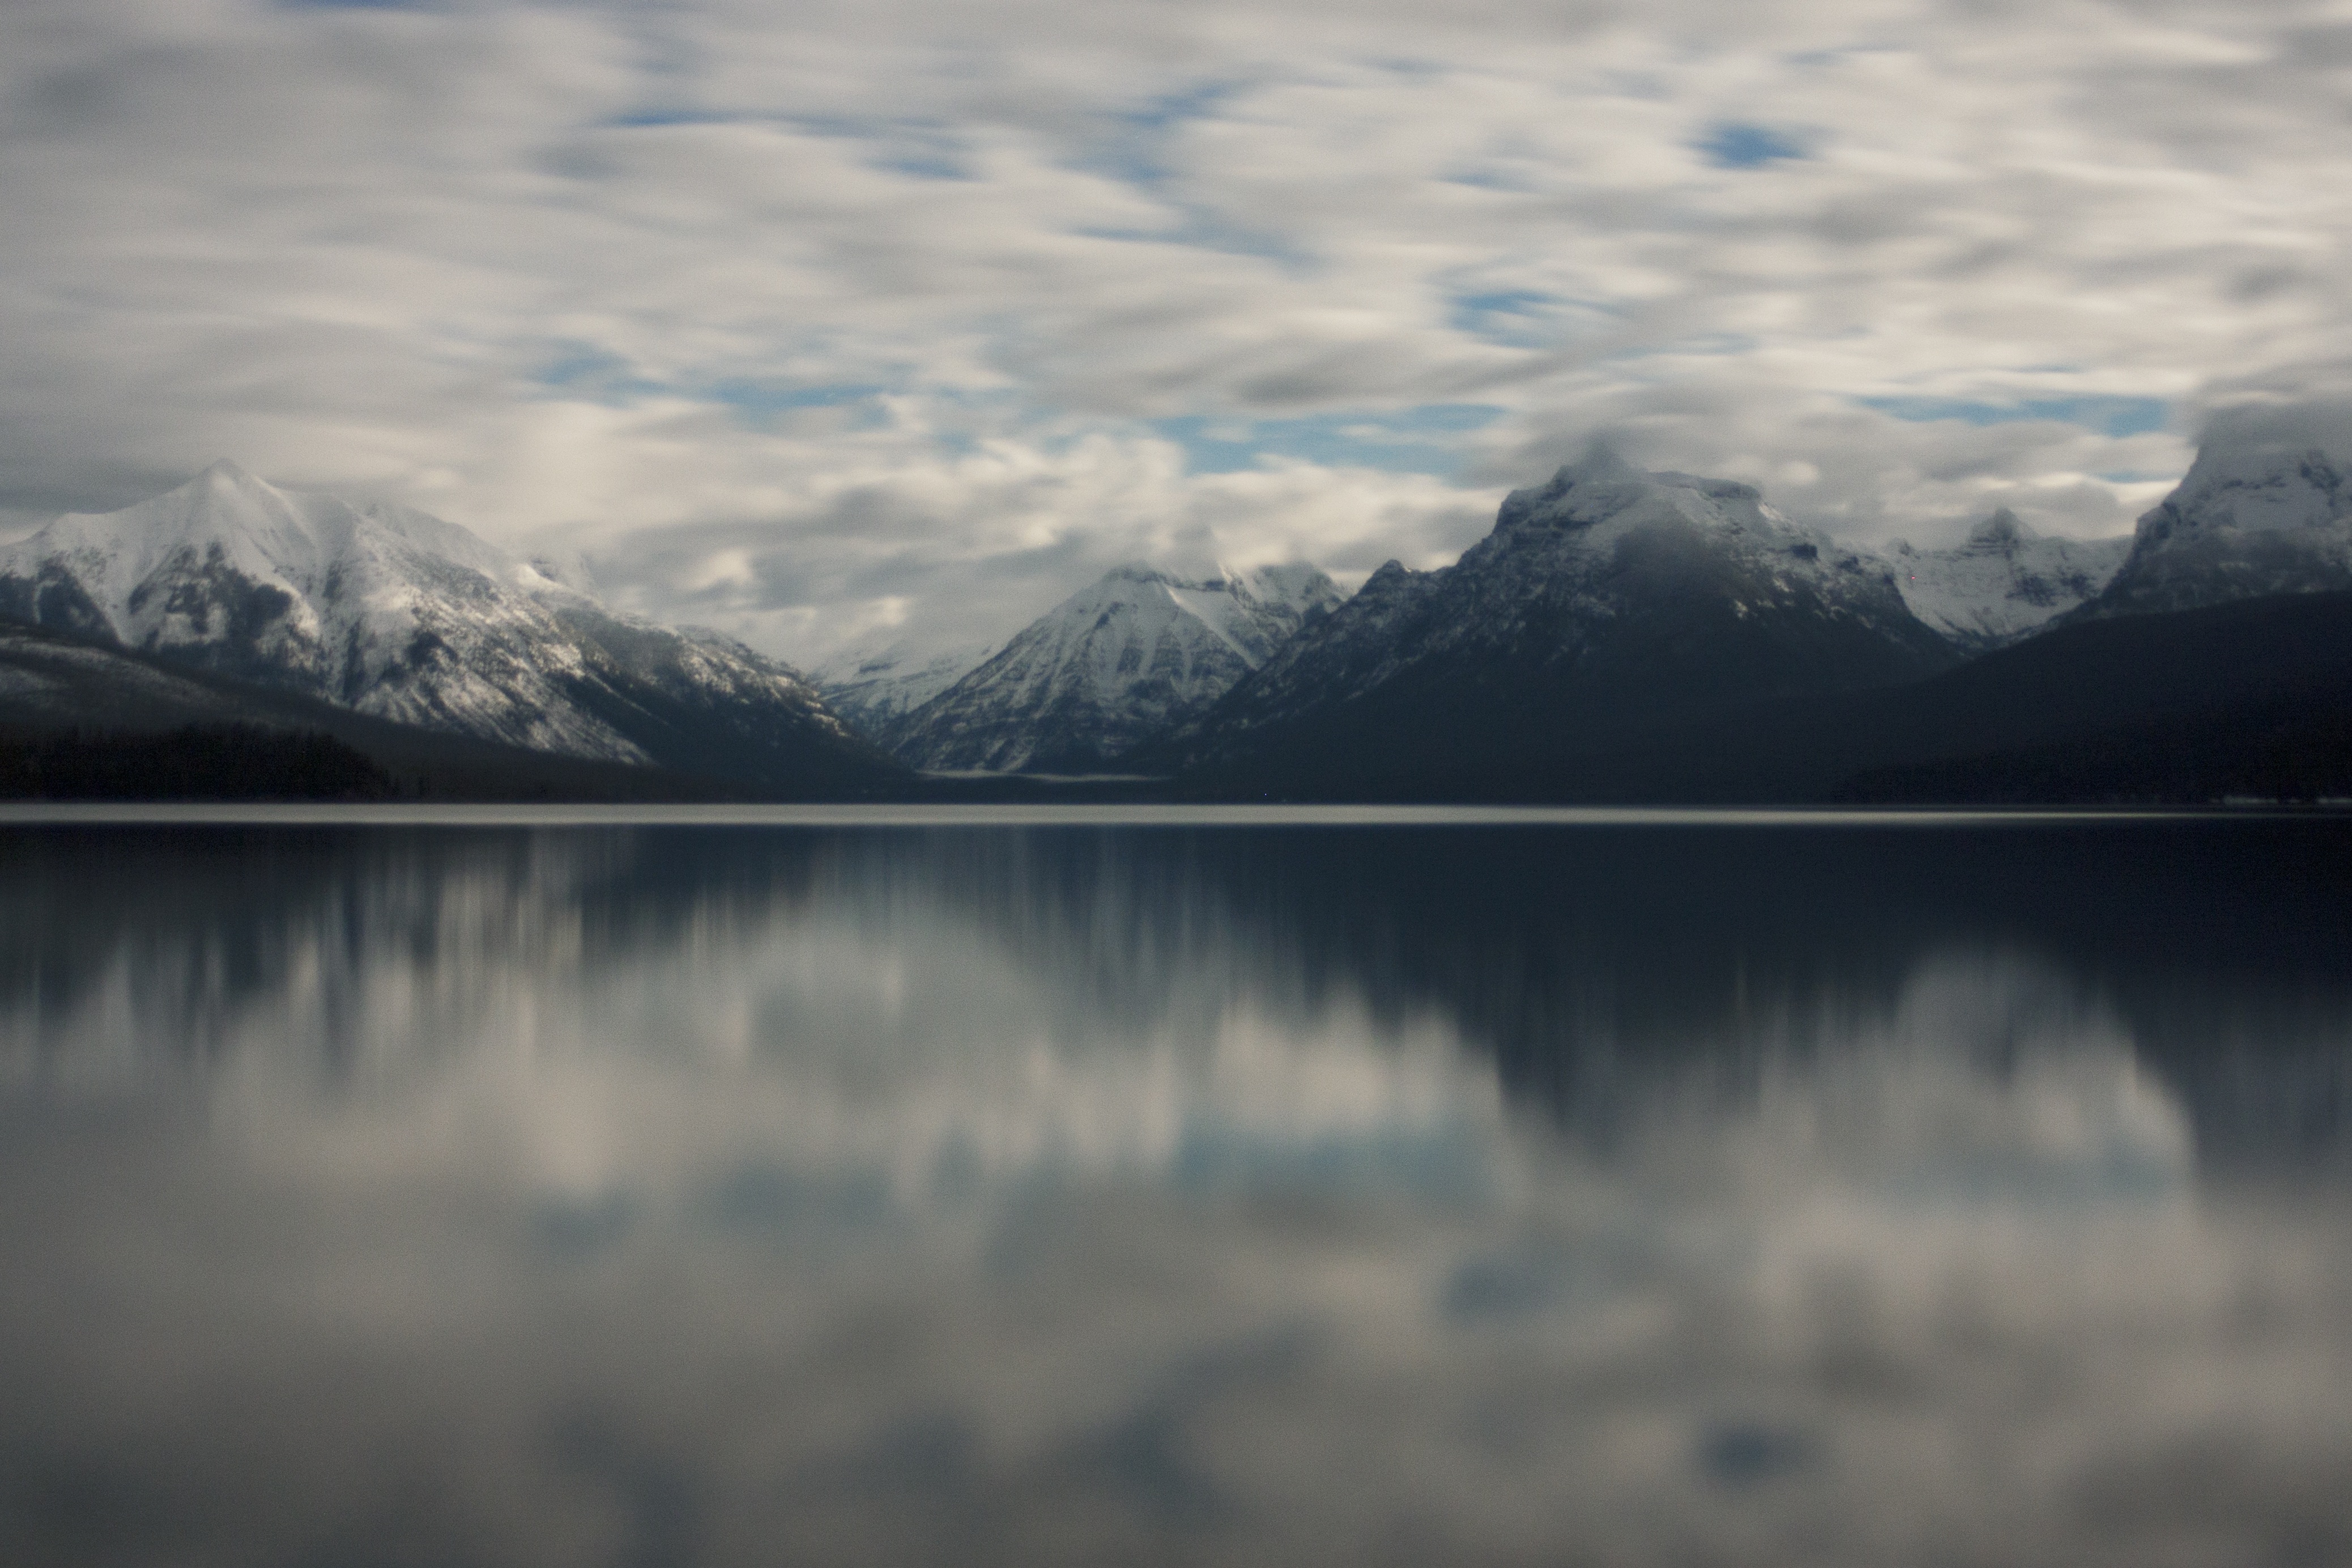
landscape, sea, water, nature, horizon, wilderness, mountain, snow, winter, cloud, sky, mist, sunlight, cloudy, morning, hill, lake, dawn, peak, mountain range, panorama, dusk, remote, reflection, glacier, scenery, weather, snowy, alpine, fjord, reservoir, mountains, loch, landform, snow peak, meteorological phenomenon, atmospheric phenomenon, mountainous landforms, glacial landform